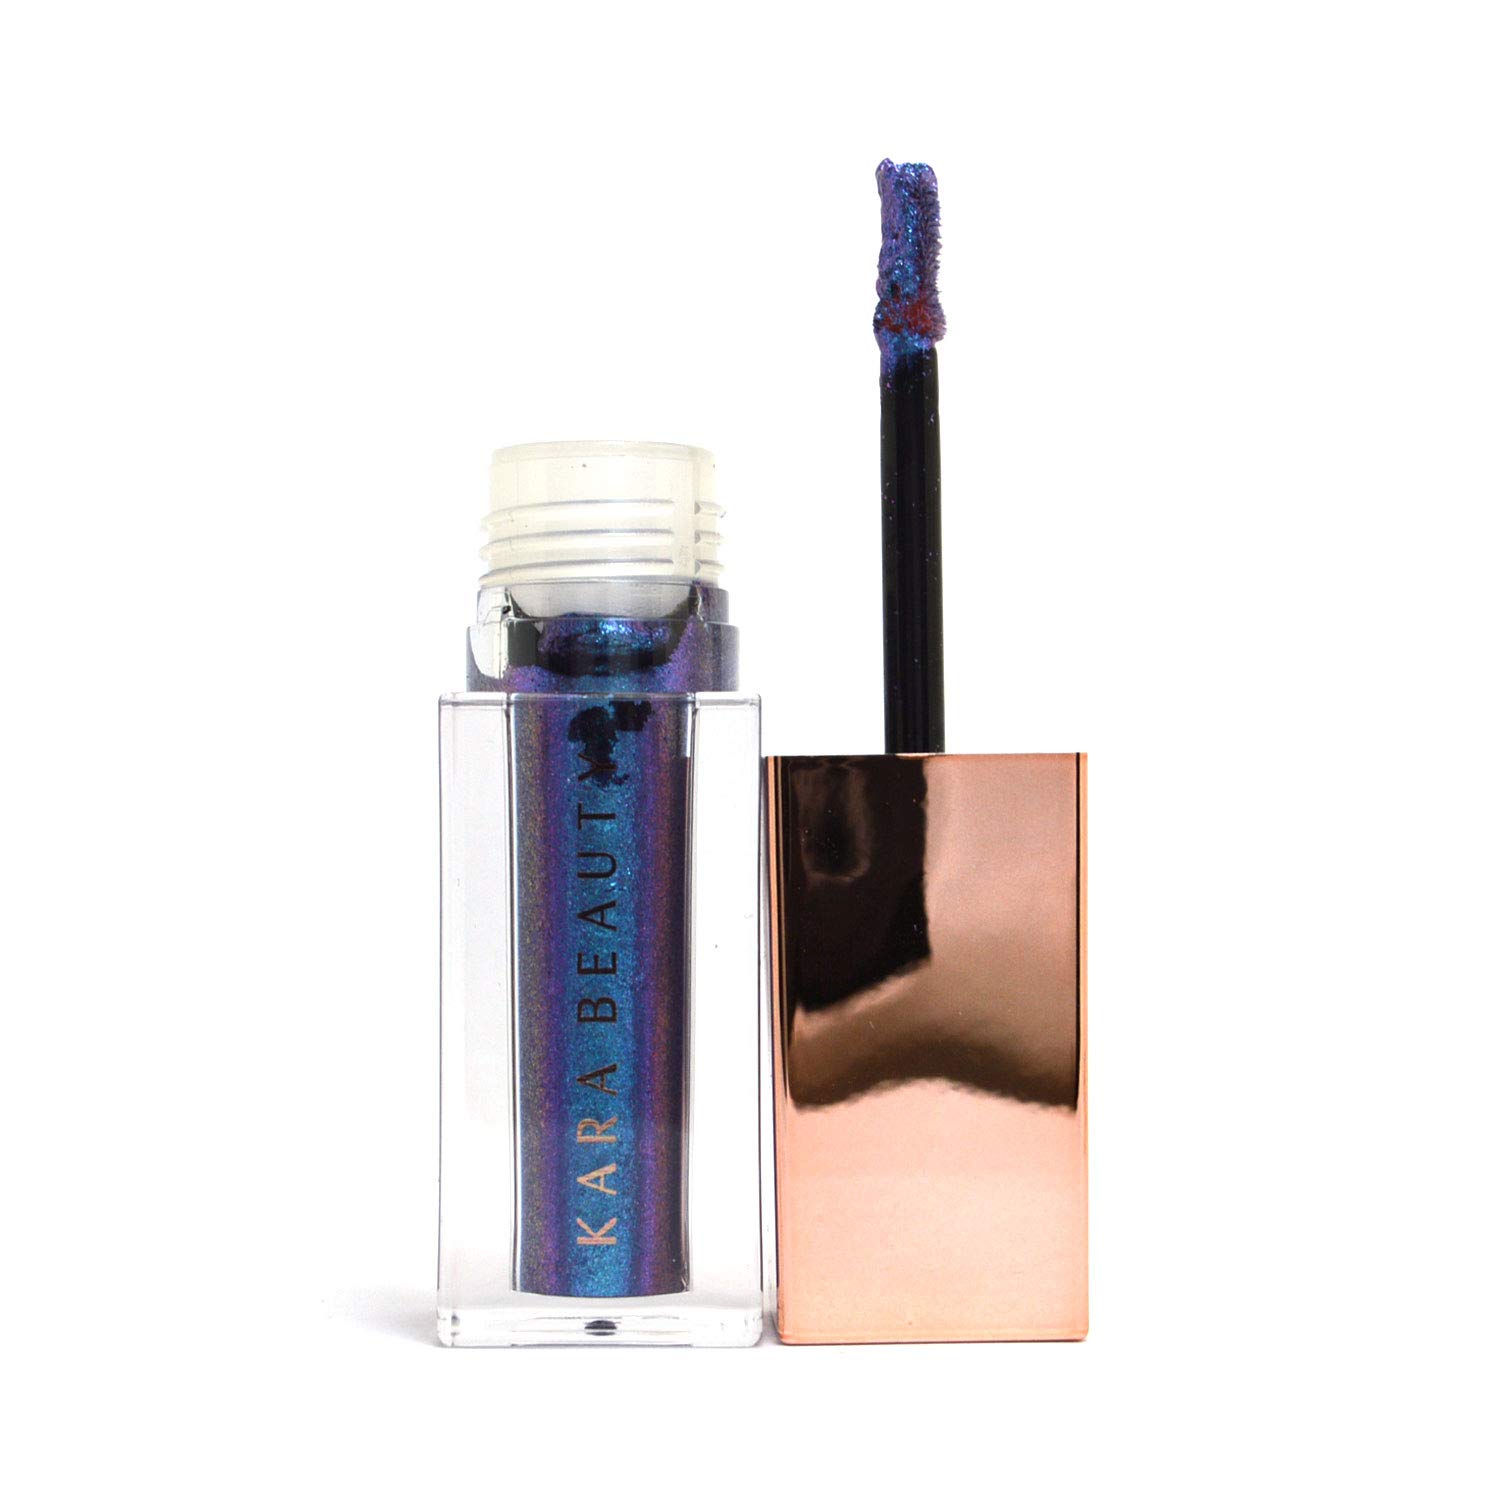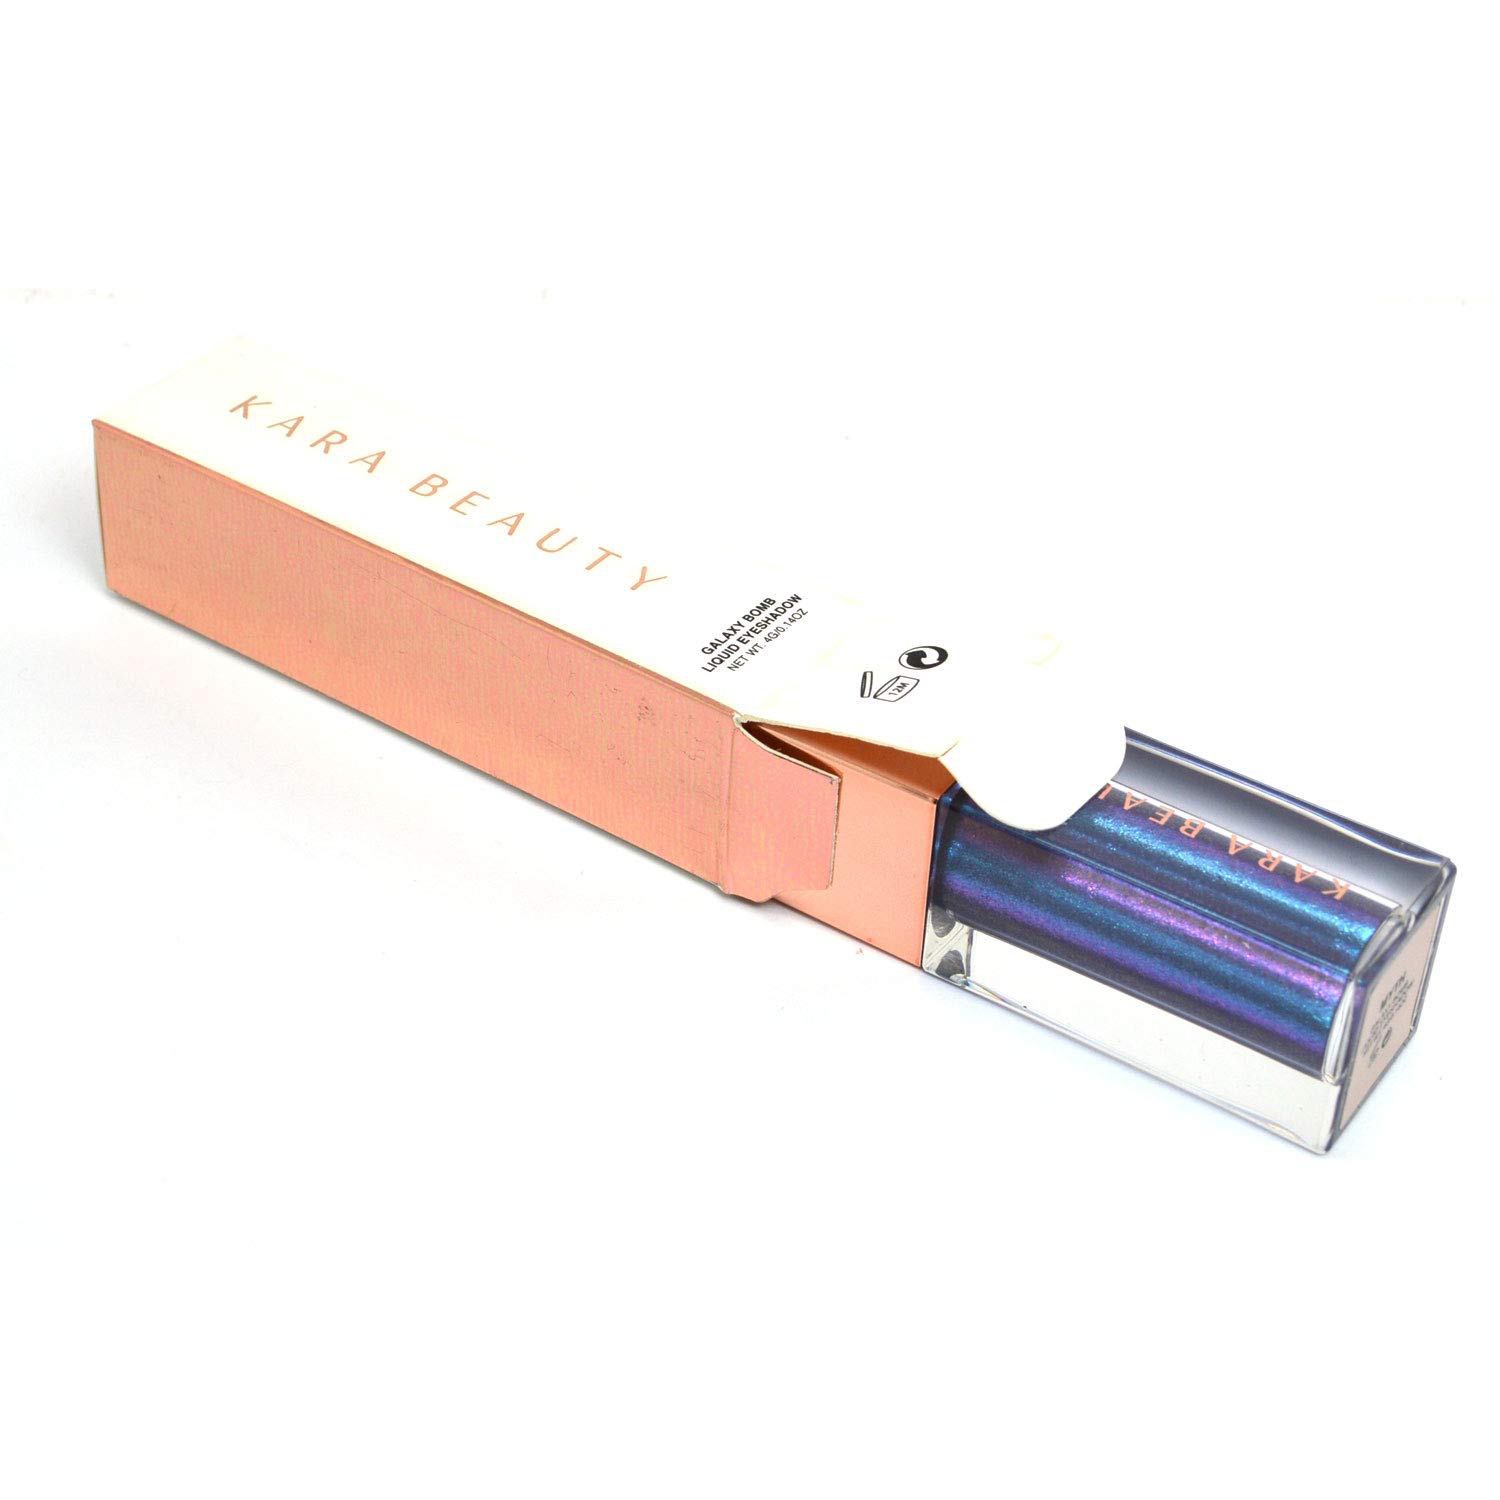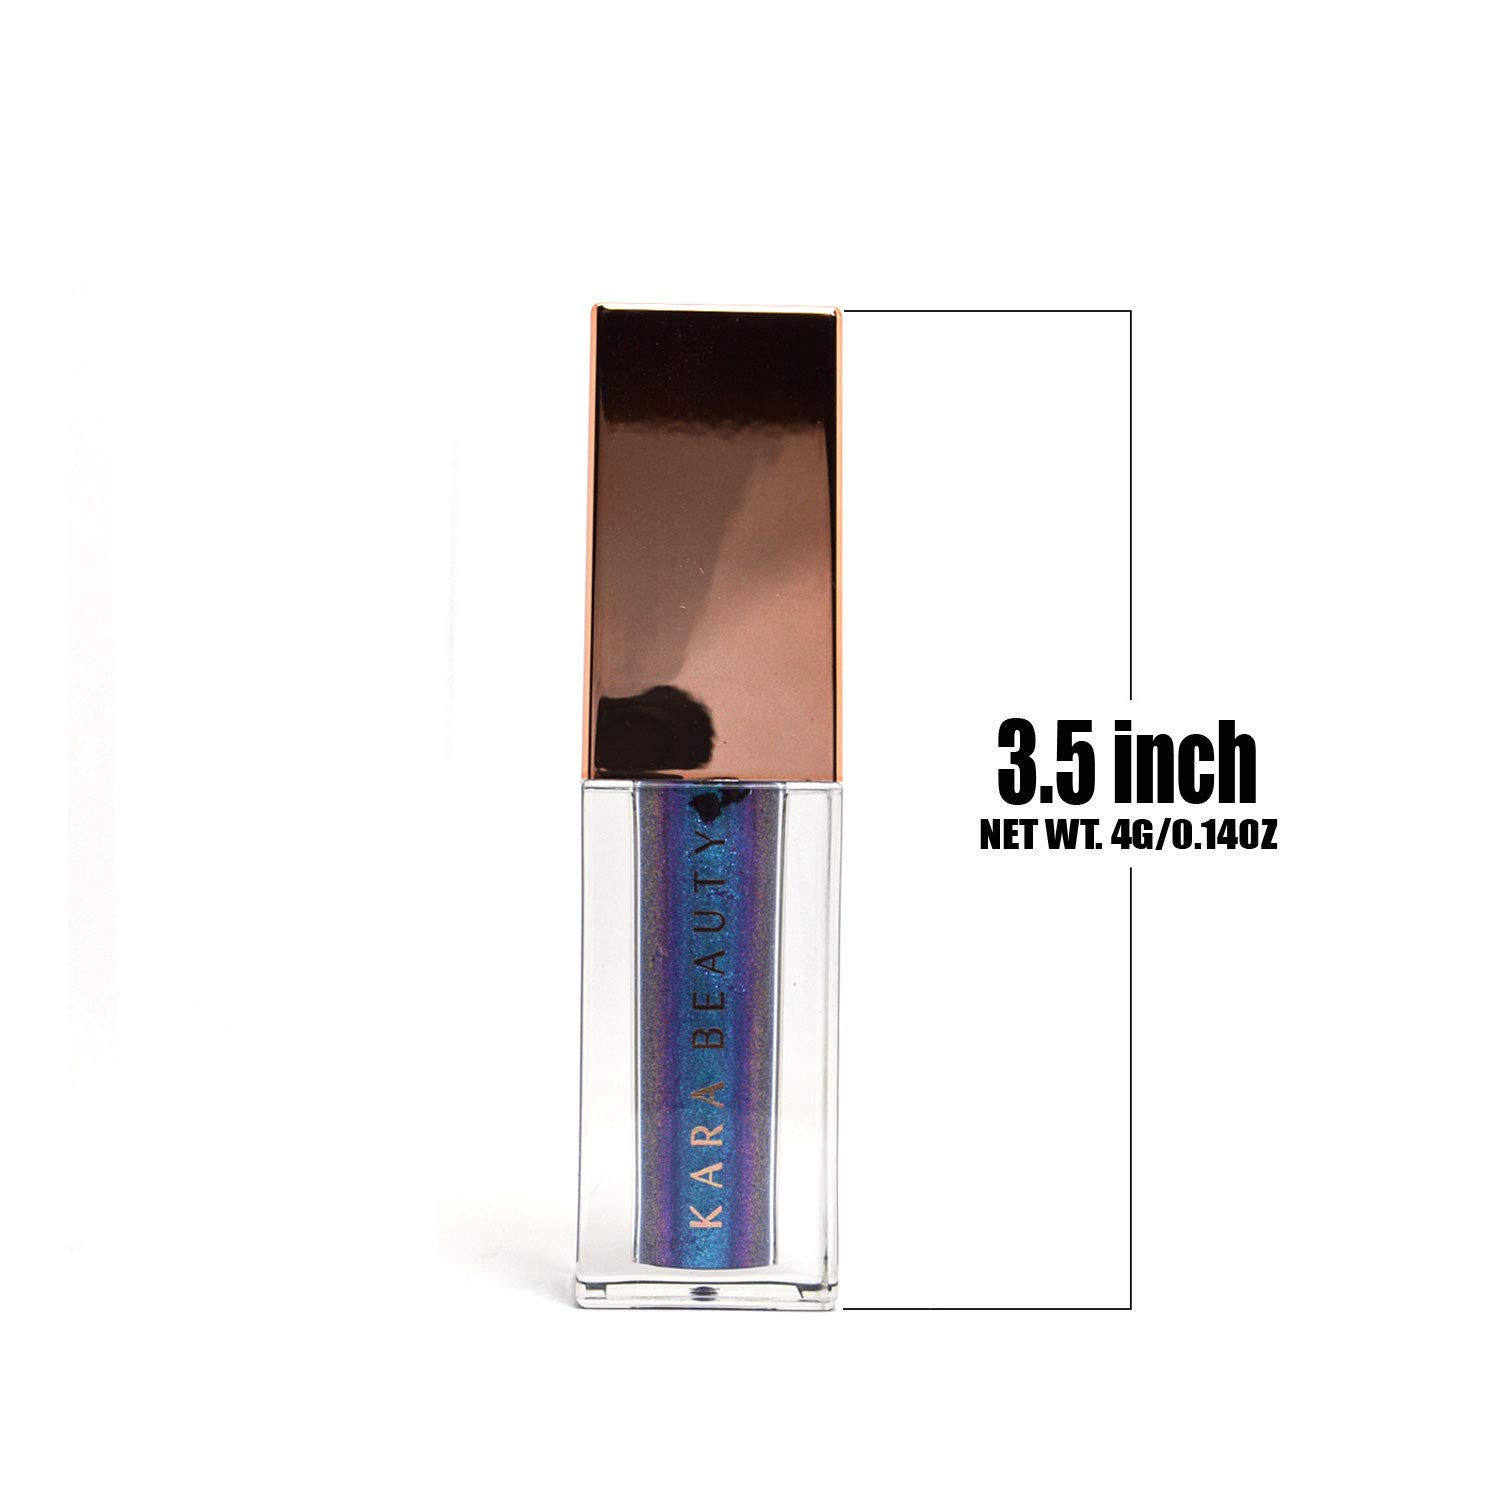
Kara Beauty LE12 GALAXY BOMB MYTH Liquid Eyeshadow sea blue with pink reflects (duochrome) + Free ZipBag
Category: All Beauty
Our one of a kind Galaxy Bomb. is specifically formulated to have glitter last all day. Our shades range are precisely hand picked creating a perfect mix. Our duochrome shades create a multi-dimension illusion on the eyes. Our long lasting glitter will have you shining all day with minimal to no fall out. This lightweight formula will glide across the lids. For maximum results, our eyeshadow primer enhances the look making it noticeable from a mile away!
Features: Kara Beauty LE12 GALAXY BOMB MYTH Liquid Eyeshadow sea blue with pink reflects (duochrome) + Free ZipBag | Our one of a kind Galaxy Bomb. is specifically formulated to have glitter last all day. Our shades range are precisely hand picked creating a perfect mix. Our duochrome shades create a multi-dimension illusion on the eyes. Our long lasting glitter will have you shining all day with minimal to no fall out. This lightweight formula will glide across the lids. For maximum results, our eyeshadow primer enhances the look making it noticeable from a mile away! | JwinFashion Only : 1 Free 4x6[inch] Zip Bag for Small Cosmetics + Free Shipping US ! | 14 Days - Return, Refund & Exchange Accept.